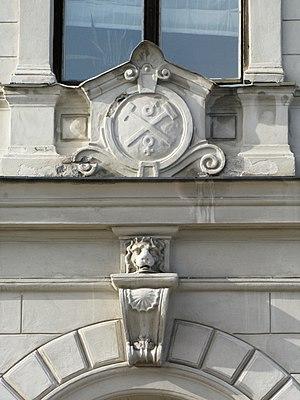
La gare de Bergslagsbanans est une gare ferroviaire suédoise historique, située à Göteborg dans le Comté de Västra Götaland.